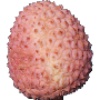
Label: images